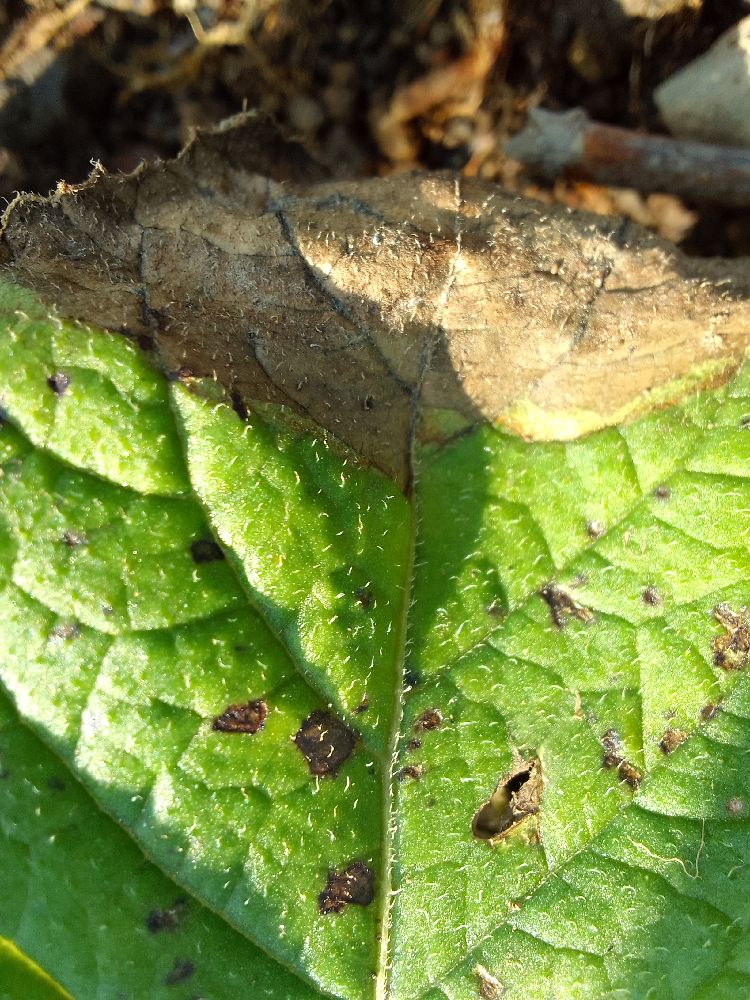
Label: Late blight